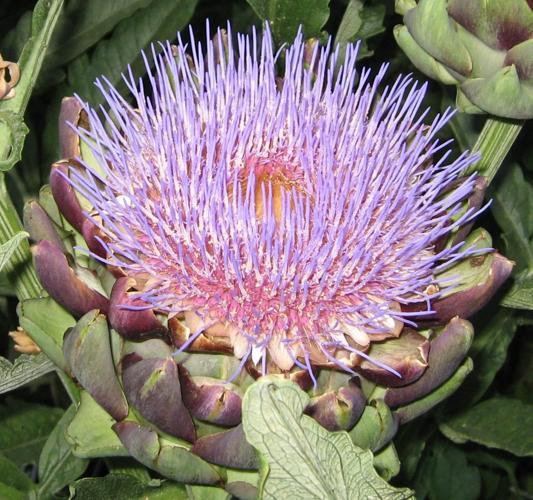
Label: artichoke